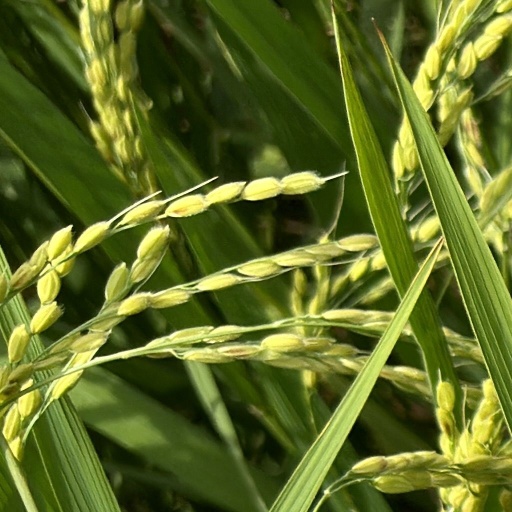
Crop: rice